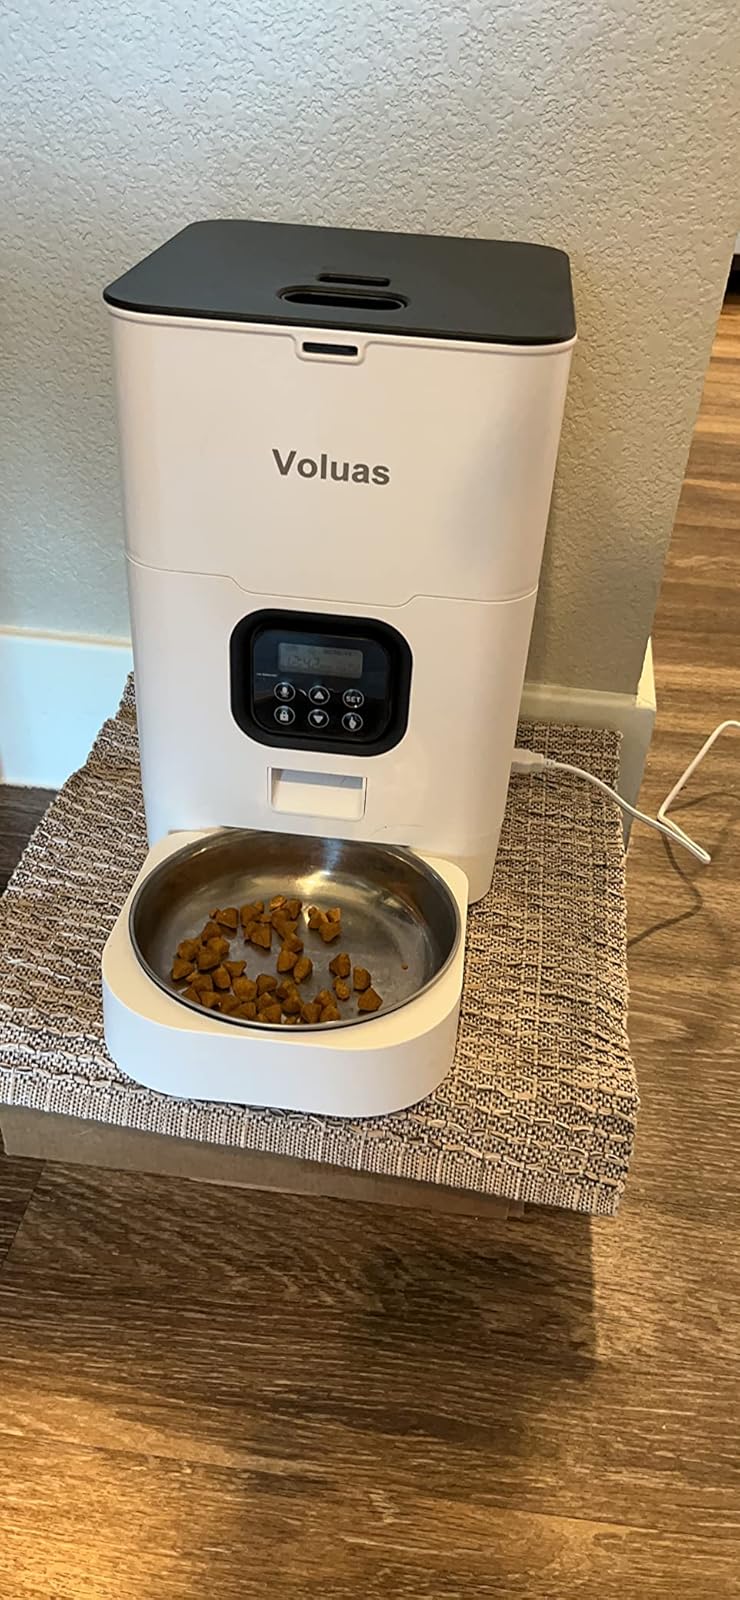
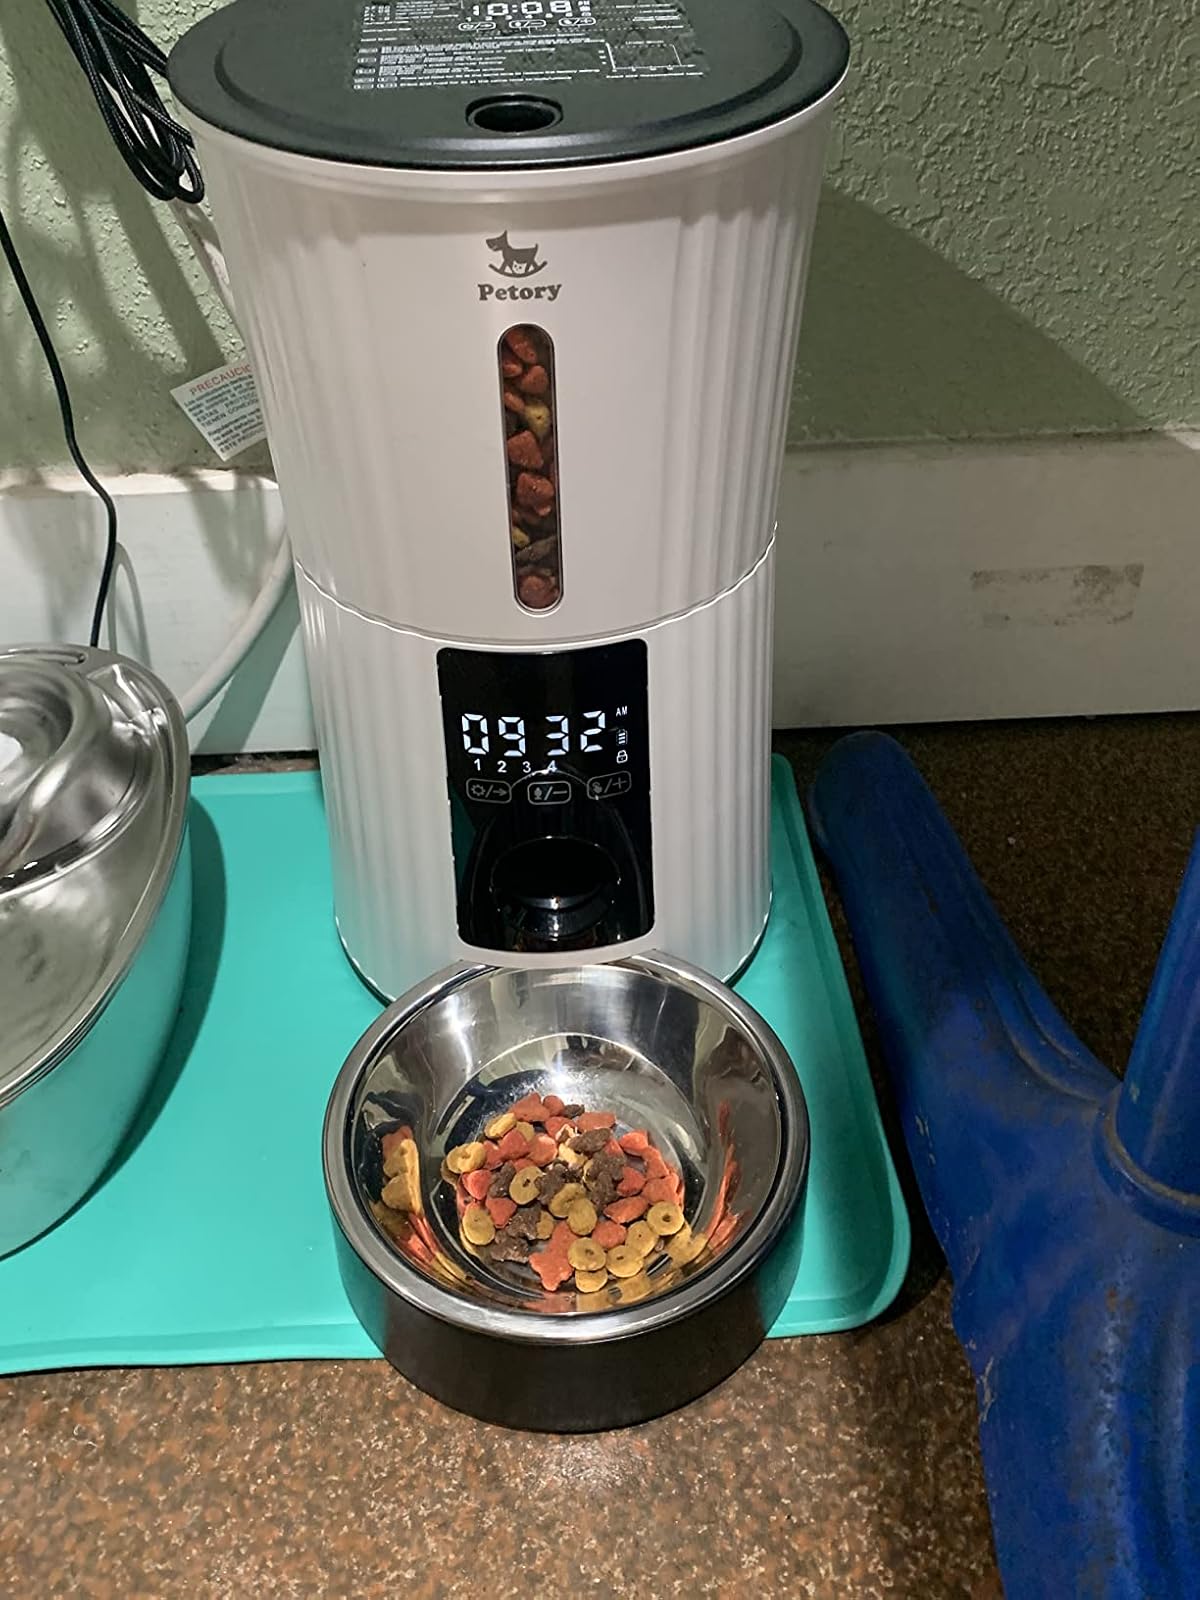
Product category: items_feeder
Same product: no